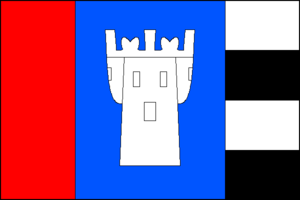
Nesovice est une commune du district de Vyškov, dans la région de Moravie-du-Sud, en République tchèque. Sa population s'élevait à 1 077 habitants en 2017.